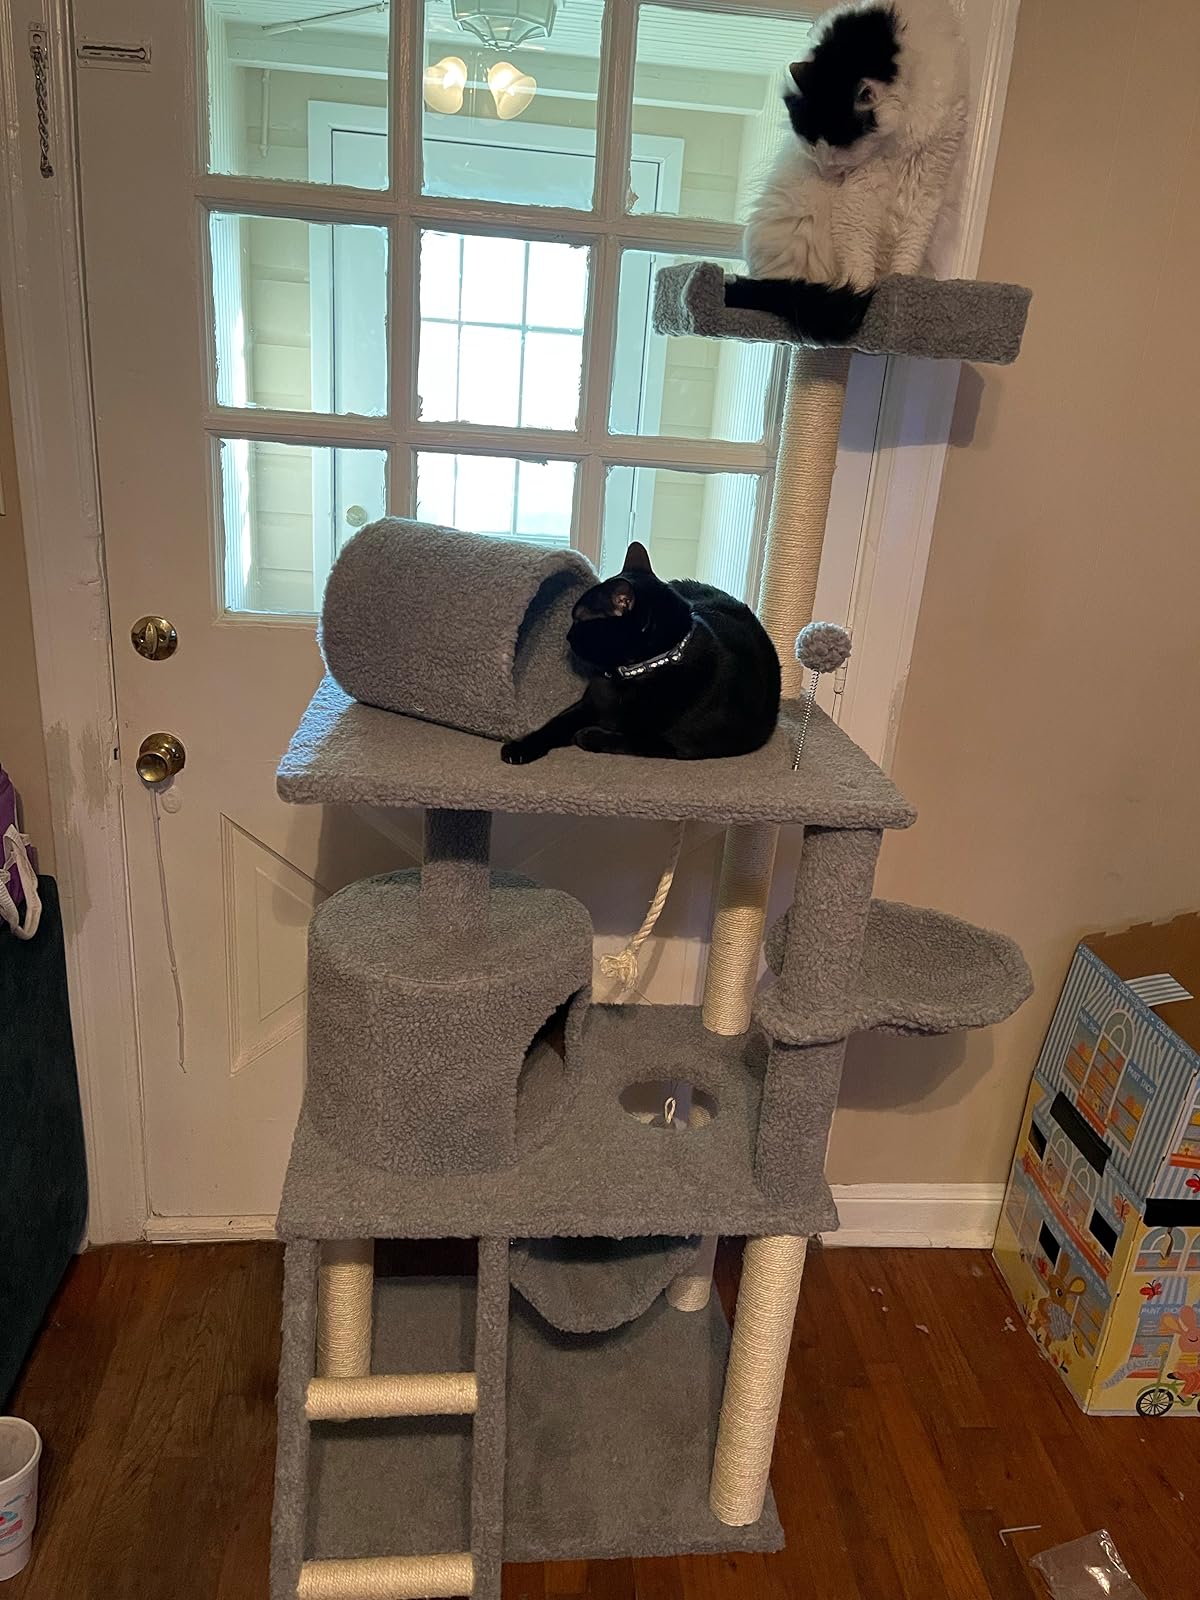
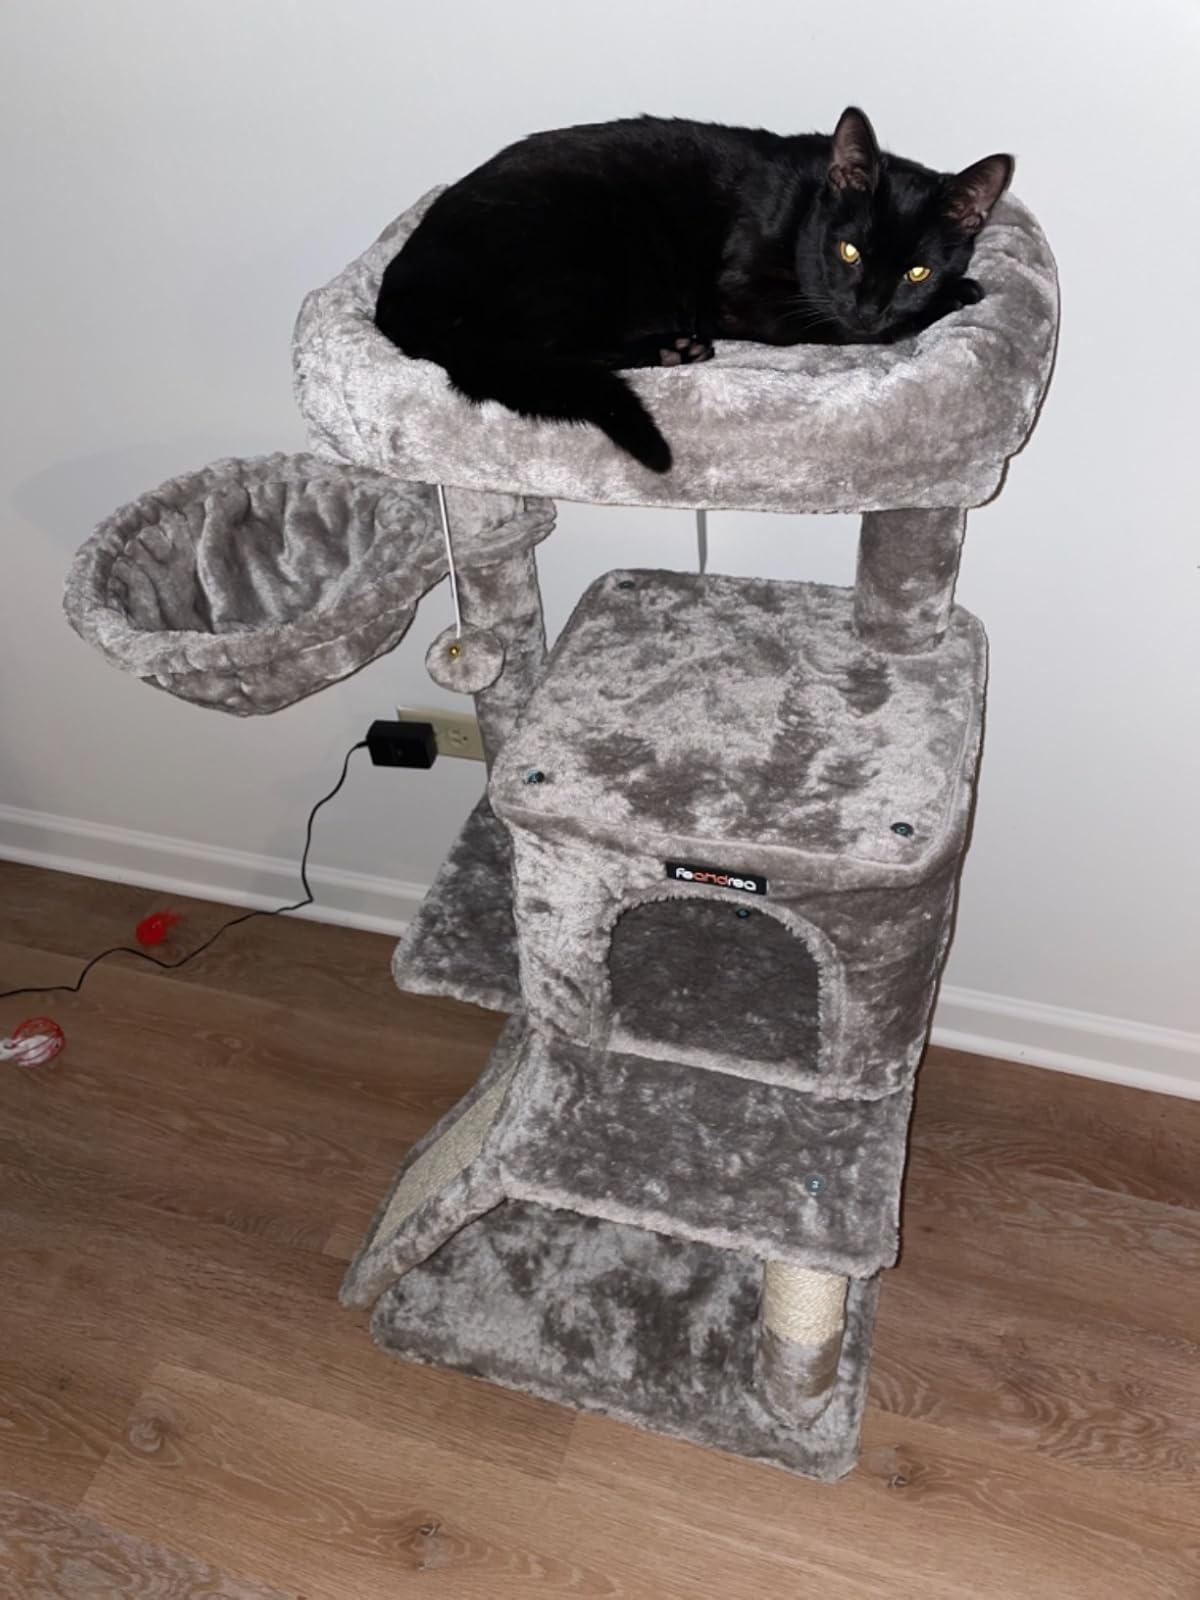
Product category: items_cat tree
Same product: no